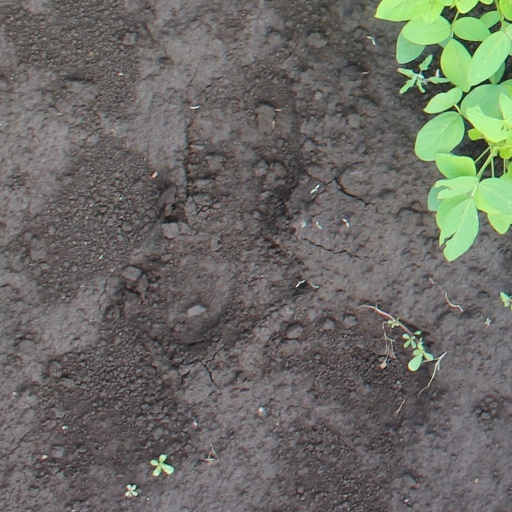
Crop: soybean